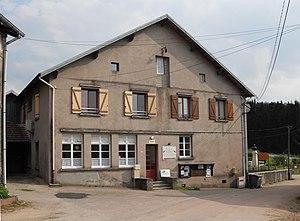
La mairie de Prey
Prey est une commune française située dans le département des Vosges en région Grand Est.